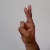
The image shows a hand gesture representing the letter 'R' in Indian Sign Language.